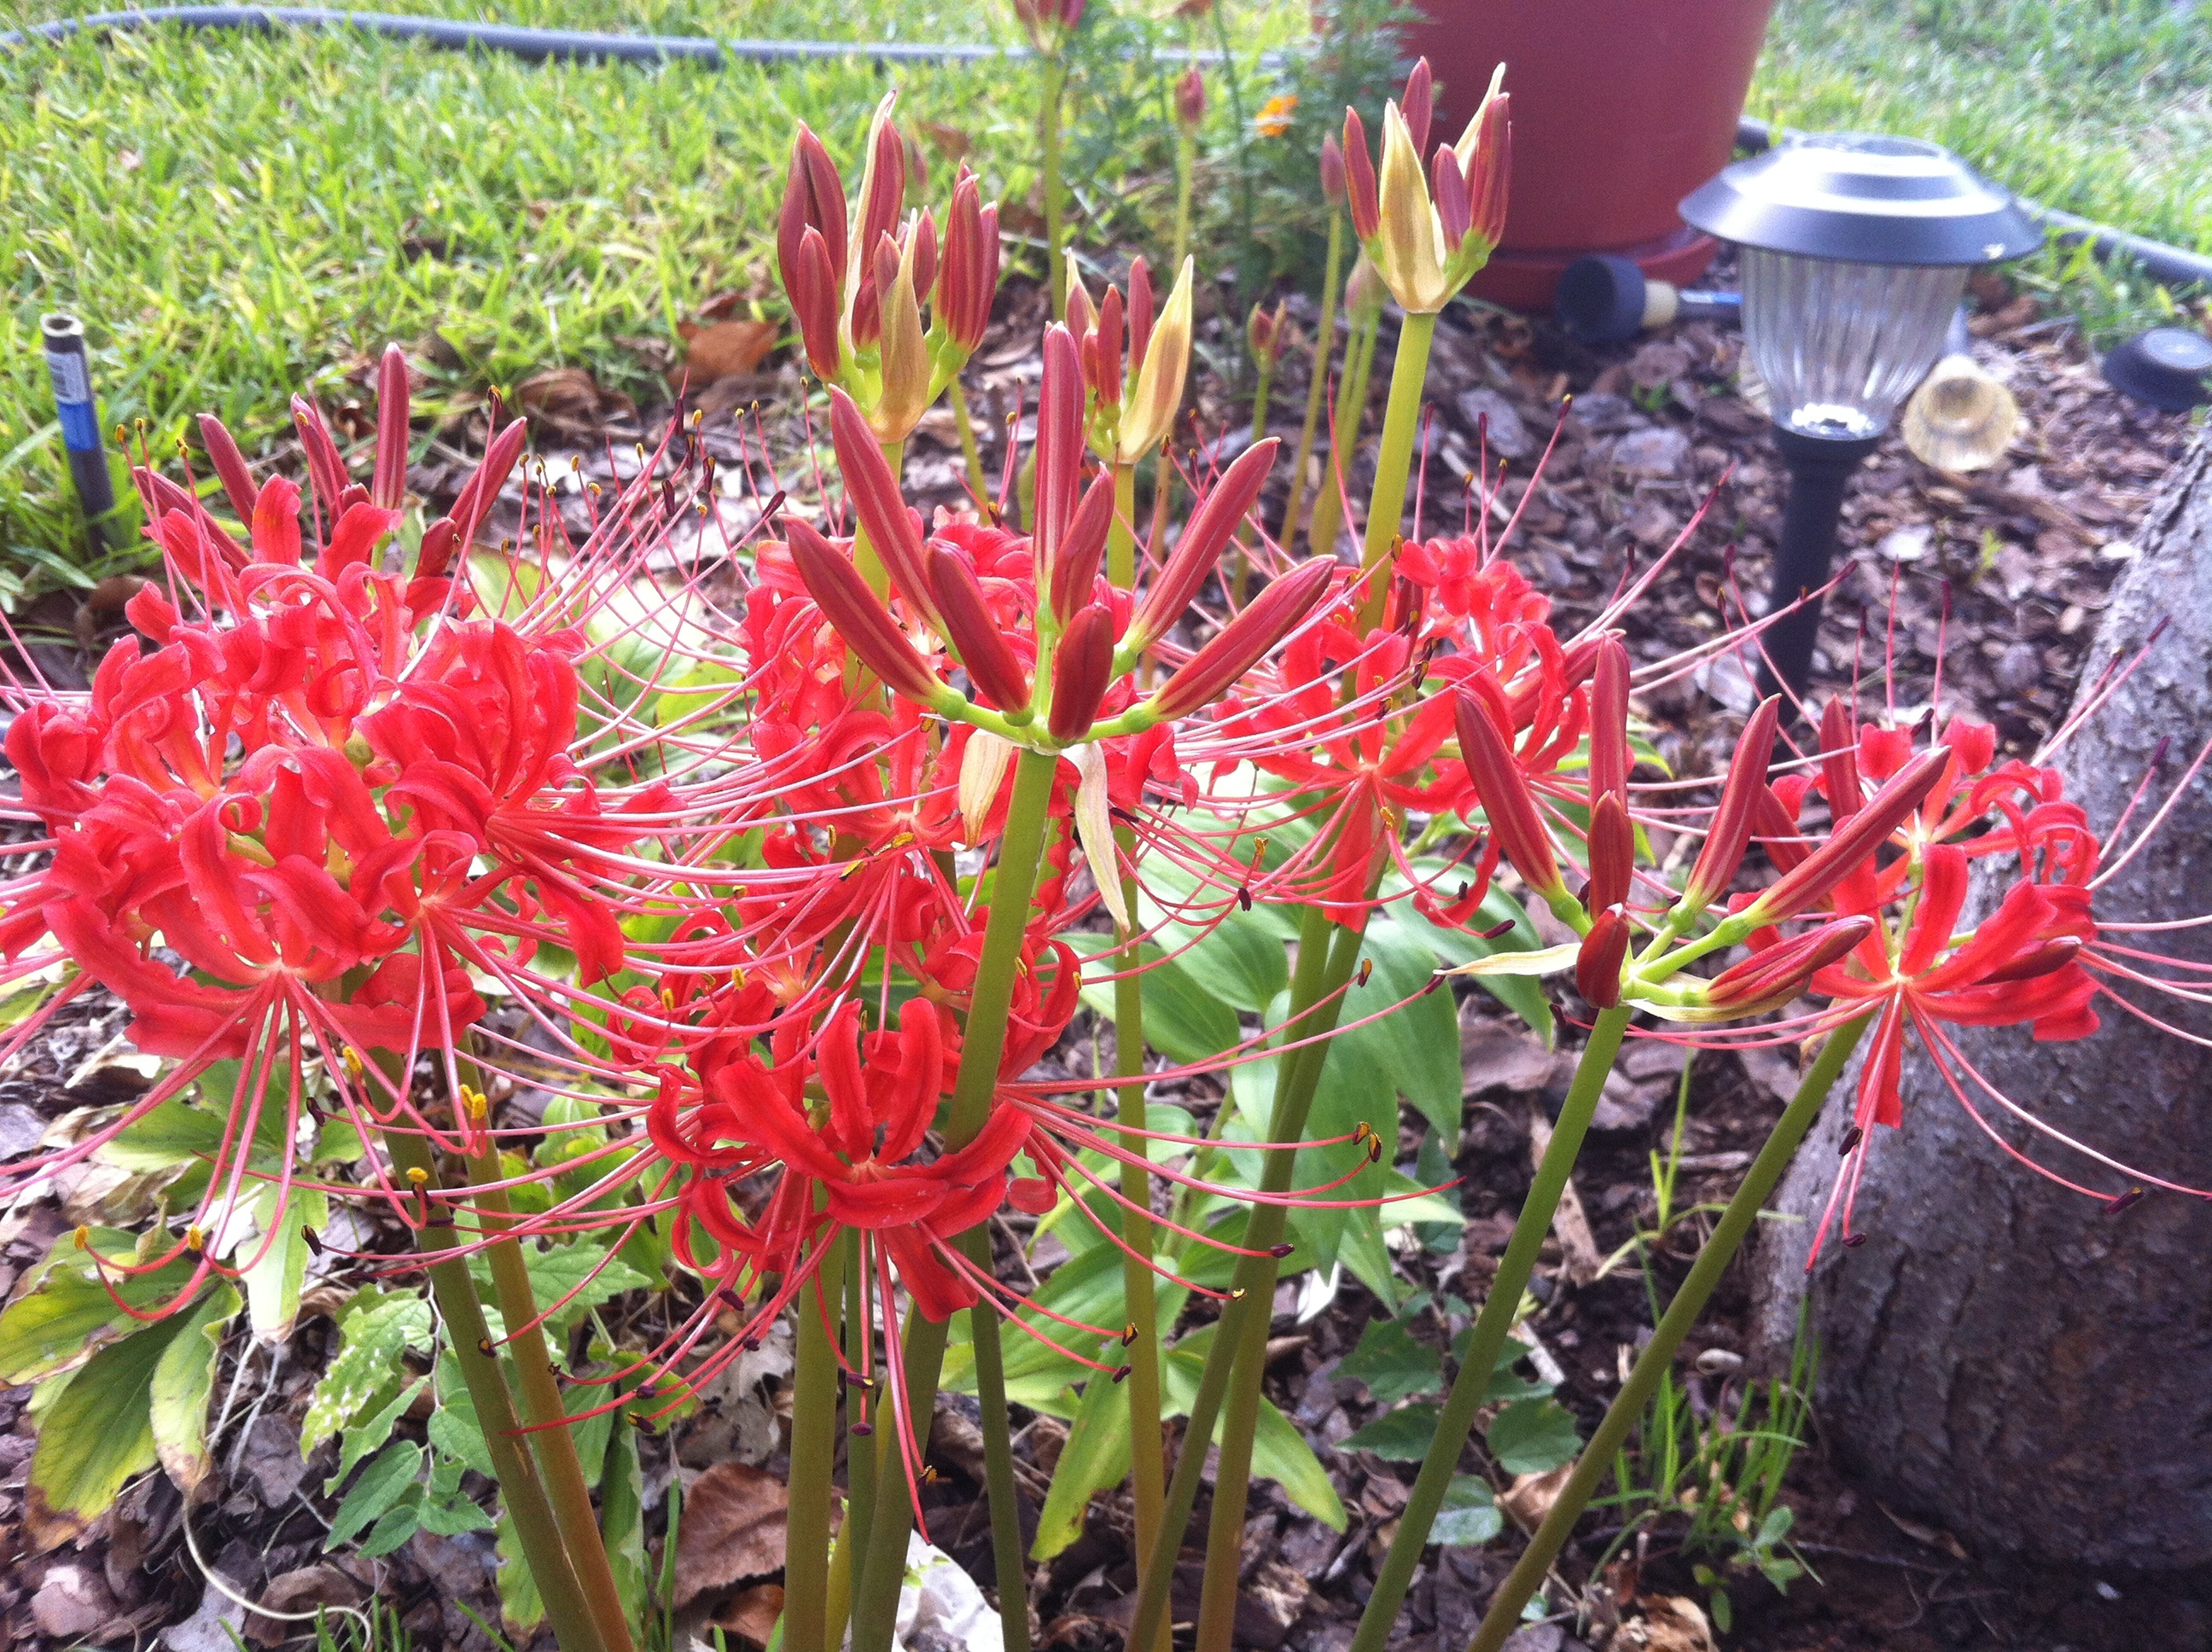
plant, flower, botany, garden, flora, wildflower, shrub, flowering plant, land plant, canna family, castilleja